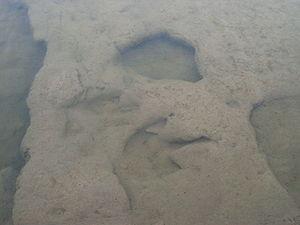
Le parc d'État de Dinosaur Valley est un parc d'État du Texas situé à proximité de Glen Rose.
La Paluxy est une rivière de l'État américain du Texas. C'est un affluent du fleuve Brazos. Elle est formée par la confluence de la rivière Paluxy du Nord et de la rivière Paluxy du Sud près de Bluff Dale dans le comté d'Erath et coule sur une distance de 47 km avant de rejoindre le Brazos juste à l'est de Glen Rose dans le sud central du comté de Somervell.